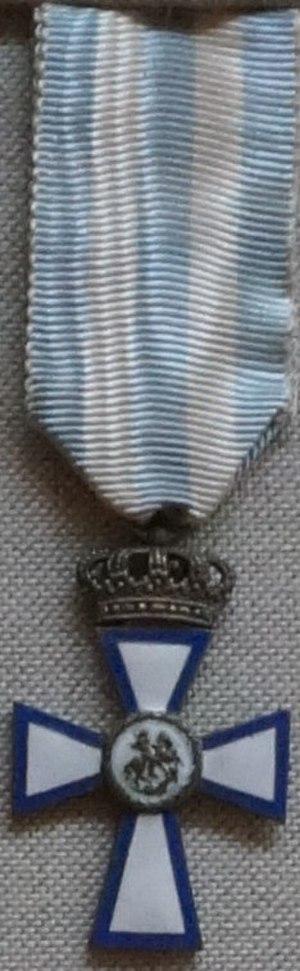
présenté au musée de la guerre de Salonique.